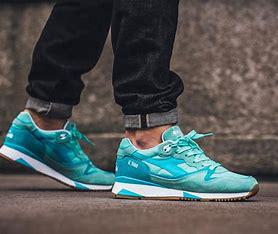
Brand: Diadora
Model: V7000